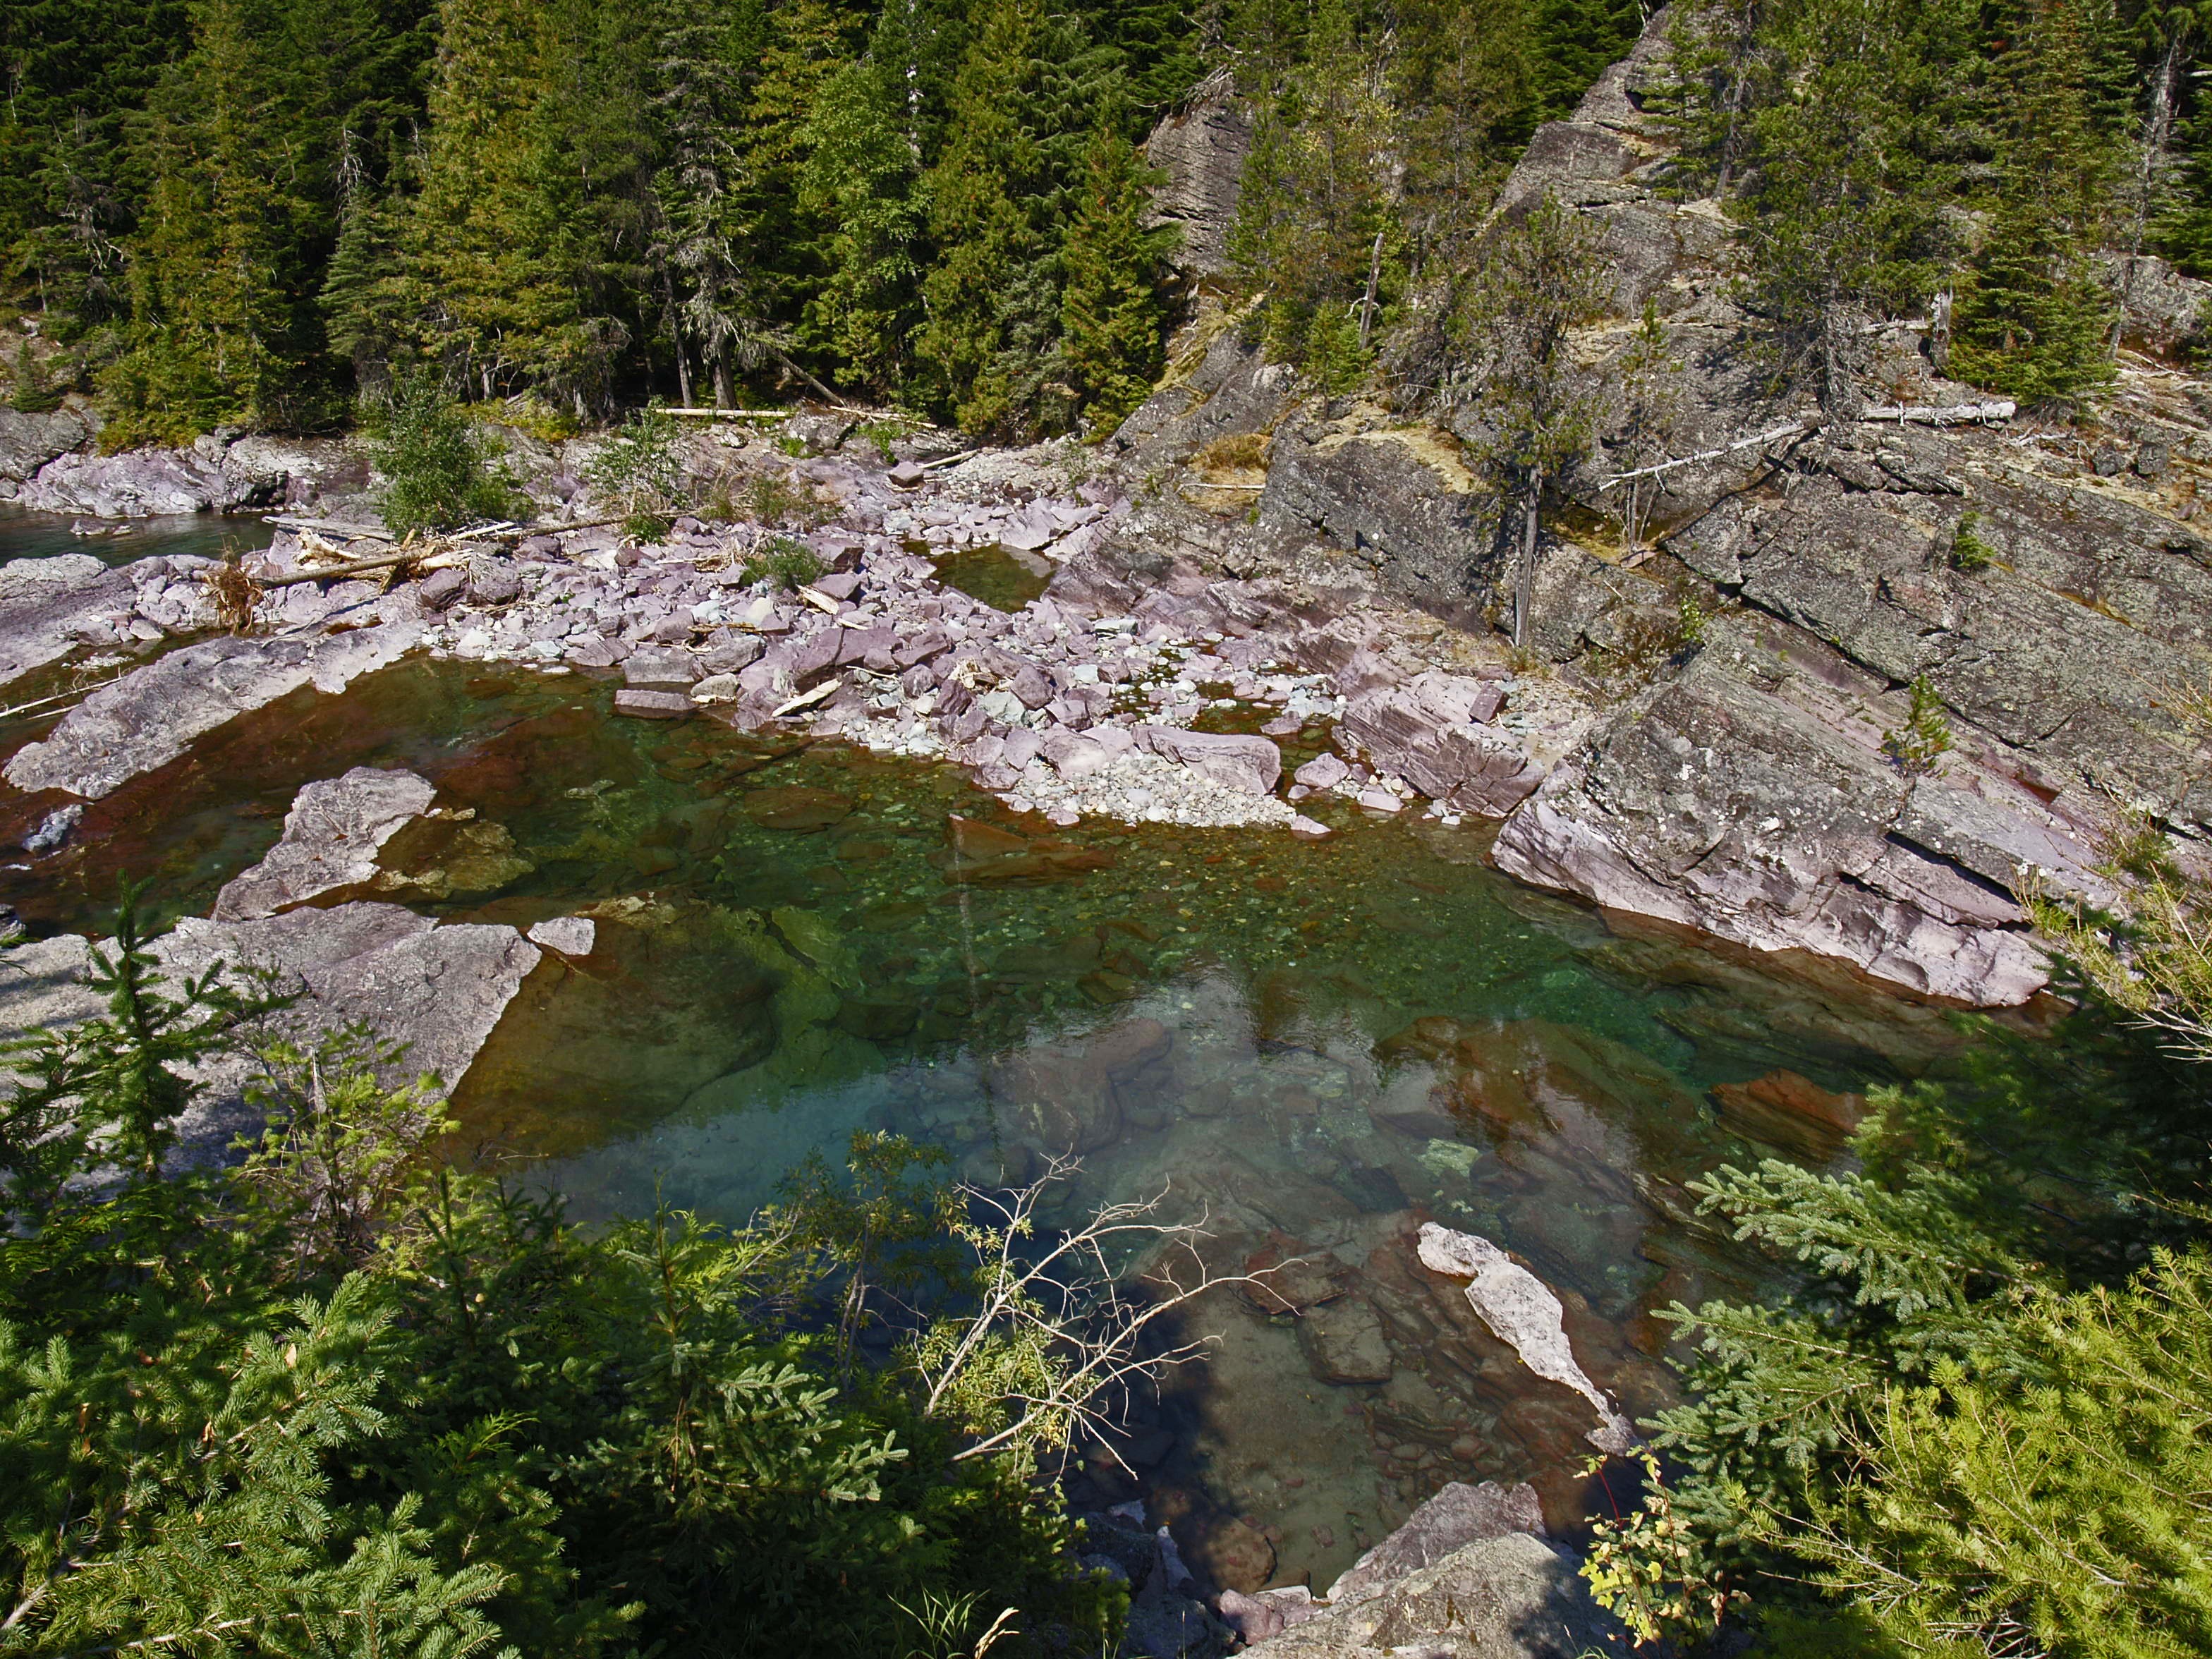
tree, water, nature, wilderness, mountain, trail, flower, lake, river, valley, clear, stream, rapid, rocky, ridge, river bed, body of water, geology, vegetation, ravine, plateau, crystal, woodland, watercourse, tarn